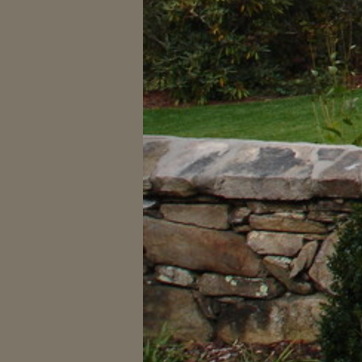
Material: stone